Castle of Serpa

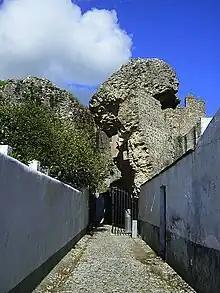
Castle of Serpa:entrance

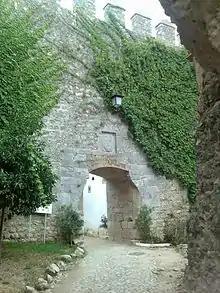
Castle of Serpa: entrance2

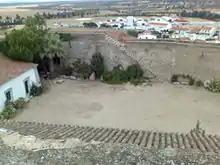
Castle of Serpa: interior.

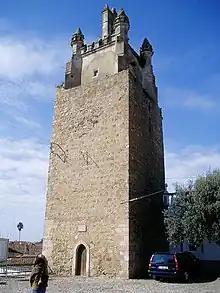
Castle of Serpa: tower

The Castle of Serpa is a medieval castle located in the civil parish of Serpa (Salvador e Santa Maria), in the municipality of Serpa, Portuguese district of Beja.